Apponaug Historic District

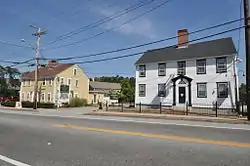
3376 and 3384 Post Road

The Apponaug Historic District is a residential historic district in the central village of Warwick, Rhode Island, which is also known as Apponaug. It consists of five properties (numbered 3376, 3384, 3387, 3391, 3397–3399, and 3404 Post Rd.) dating to no later than the early 19th century. These houses are a remnant of what was once a much larger collection of period houses in Apponaug, many of which have succumbed to modern 20th-century development of the area.